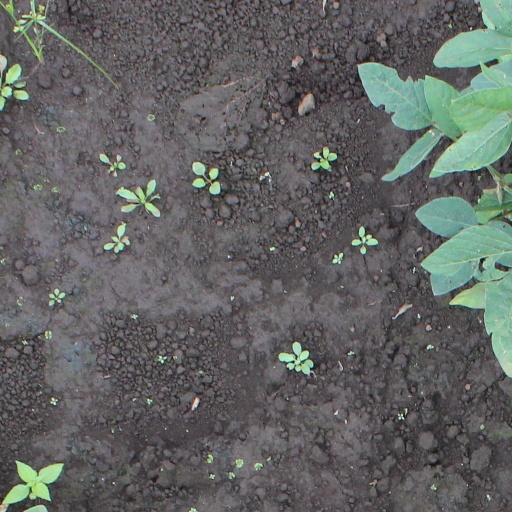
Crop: soybean